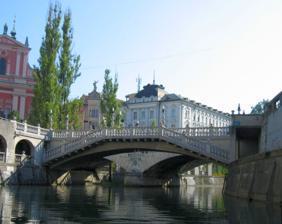
Building: Triple Bridge
Country: Slovenia
Year built: 1932
For the bridges in St. Petersburg, see Tripartite Bridge . Bridge in Ljubljana, Slovenia Triple Bridge Tromostovje Downstream view of the Triple Bridge from the Ljubljanica River Coordinates 46°03′04″N 14°30′22″E / 46.051°N 14.506°E / 46.051; 14.506 Carries Pedestrians Crosses the Ljubljanica Locale Ljubljana , Slovenia Characteristics Design Arch History Opened 1842; 1932 Statistics UNESCO World Heritage Site Official name The works of Jože Plečnik in Ljubljana – Human Centred Urban Design Type Cultural Criteria iv Designated 2021 (44th session ) Reference no. 1643 Region Europe and North America Location The Triple Bridge ( Slovene : Tromostovje , in older sources also Tromostje ) comprises three bridges spanning the Ljubljanica River in Ljubljana , the capital of Slovenia . It connects the historical medieval town on the southeastern bank with the central Prešeren Square on the northwestern bank. Dating back to the 13th century, it stands as the oldest bridge in Ljubljana. In the early 1930s, the architect Jože Plečnik redesigned and expanded it. In August 2021, the Triple Bridge was added to the UNESCO World Heritage List as part of Plečnik's enduring legacy. Design The Triple Bridge from pedestrian perspective. The central bridge is partly built from Glinica limestone . Other parts are built from concrete . The balustrades with 642 balusters are made of concrete.  The platform is paved with granite blocks laid in 2010. Previously, it was paved with asphalt . History The Latin inscription on the upstream side of the central bridge: "To Archduke Franz Karl. 1842. The town." There is mention of a wooden bridge in this location from 1280. It was at first called the Old Bridge ( Stari most ) and later the Lower Bridge ( Spodnji most ), in contrast to the Upper Bridge that was built in the location of the nowadays Cobblers' Bridge in the same century. It was also named the Špital Bridge ( Špitalski most ) after the nearby poorhouse , which was established in the early 14th century. It was built anew in 1657 after a fire. In 1842, the Lower Bridge was replaced by a new bridge designed by Giovanni Picco , an Italian architect from Villach , and named Franz's Bridge, ( Frančev most ) in honor of Archduke Franz Karl of Austria . It also became known as the Franciscan Bridge ( Frančiškanski most ). This bridge, opened on 25 September 1842, had two arches and a metal fence. The essentials of the bridge have been preserved until today, which is evidenced by the inscribed dedication to the archduke above its central pier, reading in Latin " ARCHIDVCI. FRANCISCO. CAROLO. MDCCCXLII. CIVITAS. ", which means "To Archduke Franz Karl in 1842 by the Town." In order to prevent the 1842 stone arch bridge from being a bottleneck , the architect Jože Plečnik designed in 1929 the extension of the bridge with two footbridges at a slight angle on each side of it. In collaboration with his student Ciril Tavčar , who drew the plans, he published the proposal in the same year in the journal Ljubljanski zvon . Construction started in 1931 and continued until spring 1932. The bridge was opened for traffic in April 1932. The bridge was renovated in 1992. Since 2007, all the three bridges have been part of the Ljubljana pedestrian-only zone. Depictions A model of the bridge is displayed at Mini-Europe in Brussels . On 23 January 2012, celebrating the 140th anniversary of Jože Plečnik's birth, a picture of the Triple Bridge was featured as an official Google logo (Doodle) adaptation in Slovenia. See also Other bridges designed by Plečnik: Butchers' Bridge Cobblers' Bridge Rooster Bridge Ljubljanica Sluice Gate Trnovo Bridge References